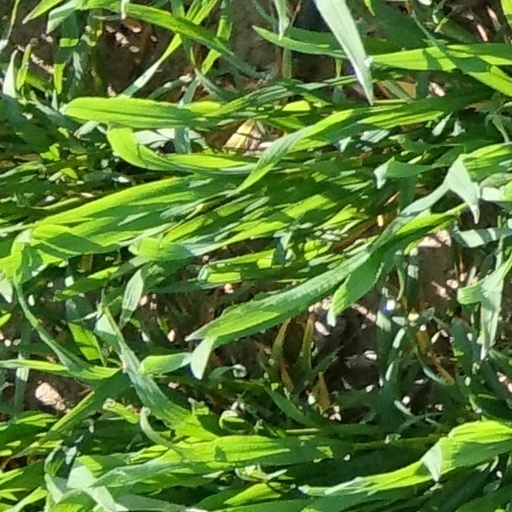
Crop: wheat